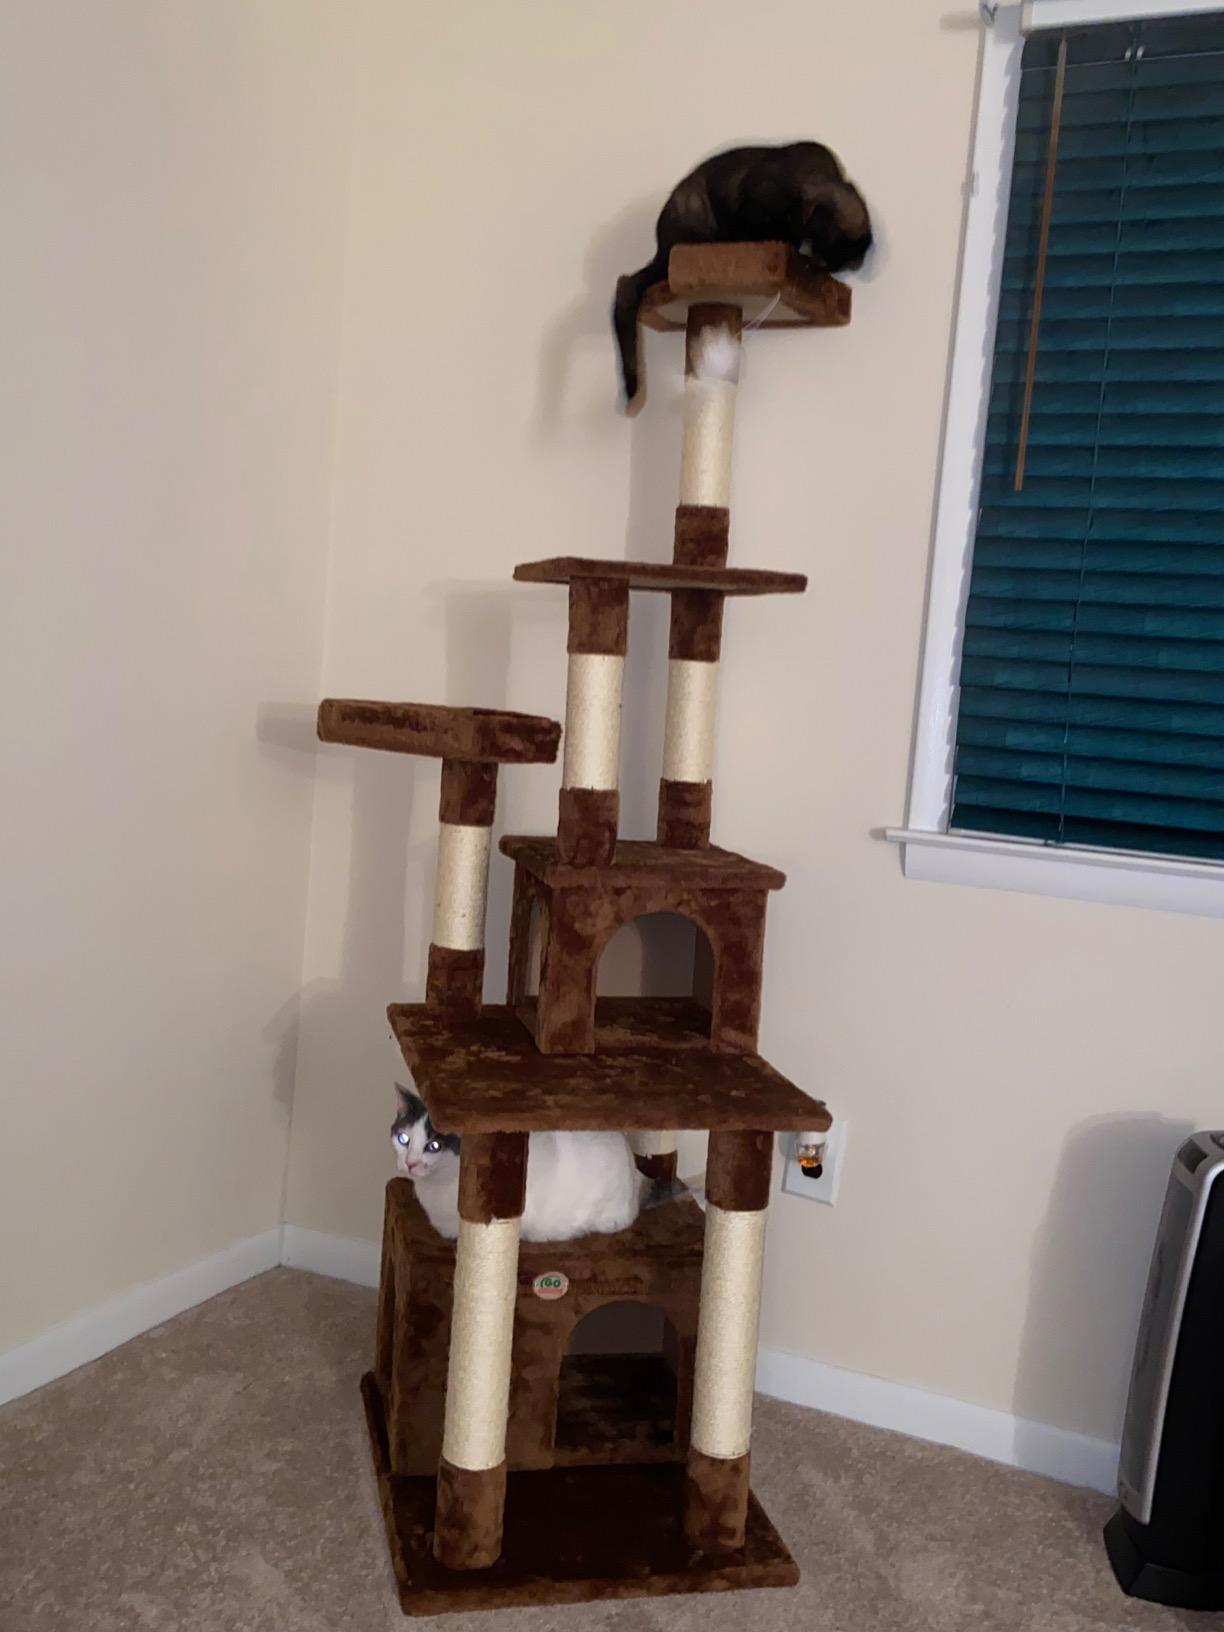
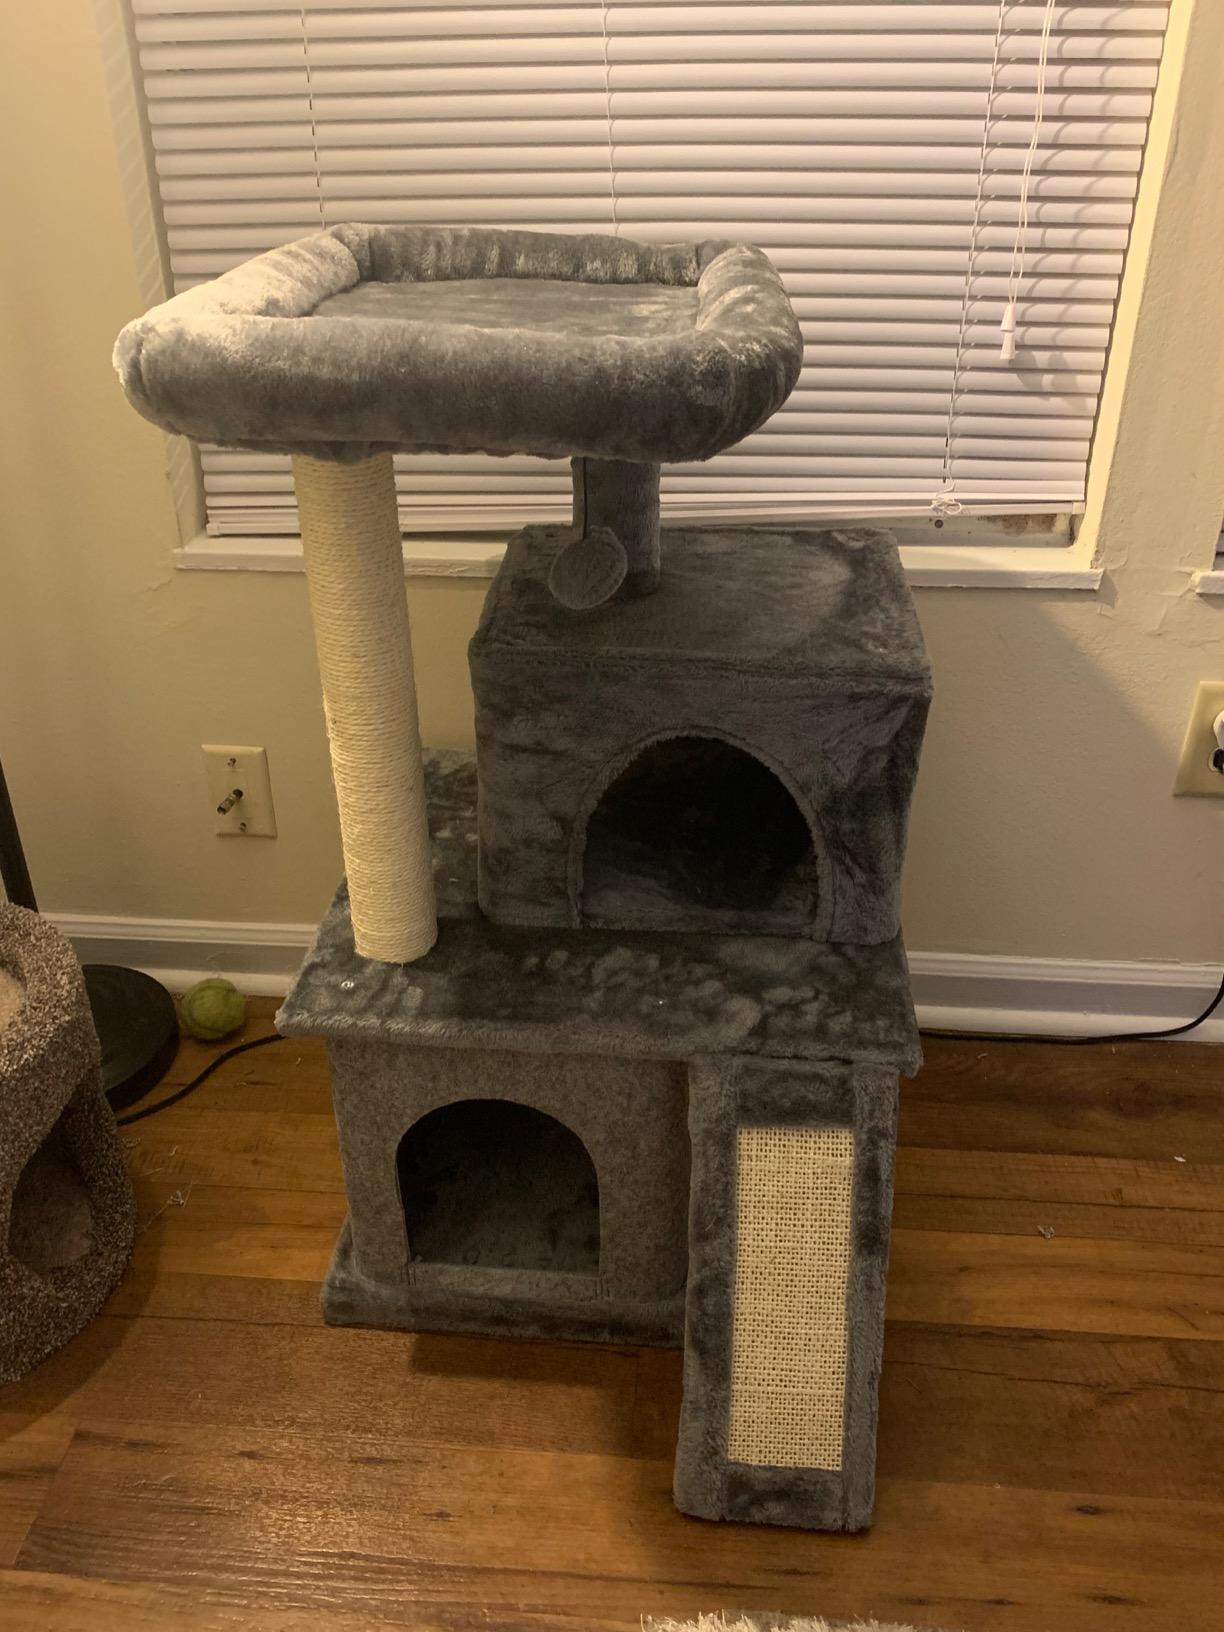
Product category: items_cat tree
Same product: no